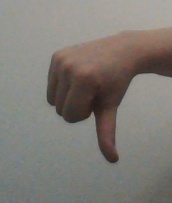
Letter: waw